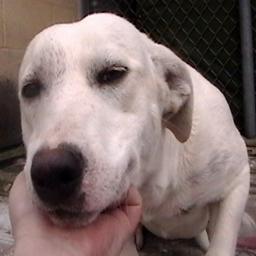
Animal: dogs